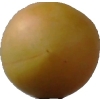
Label: cherry_wax